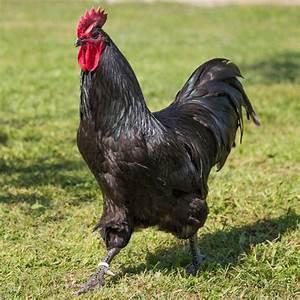
chicken